Dhatrath

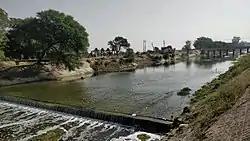
Old Chautang river which has been converted into Jind Hansi branch. Picture is taken near Dhatrath This branches away from Western Yamuna Canal near Munak

Jind Hansi Branch Canal passes south of the village and is main water tributary. This branches away from Western Yamuna Canal near Munak. This river existed since historical times and was known as Old Chautang river. This branch was built in the paleochannel of seasonal Chautang river which is a relict of Drishadvati river flowing from Kaithal to Hisar district, passing through the towns of Jind, Hansi, Hisar, largest Indus Valley civilization site of Rakhigarhi and ancient Agroha Mound. Drishadvati river itself was a tributary of extinct Sarasvati River which stills flows in the forms of Ghaggar-Hakra River.